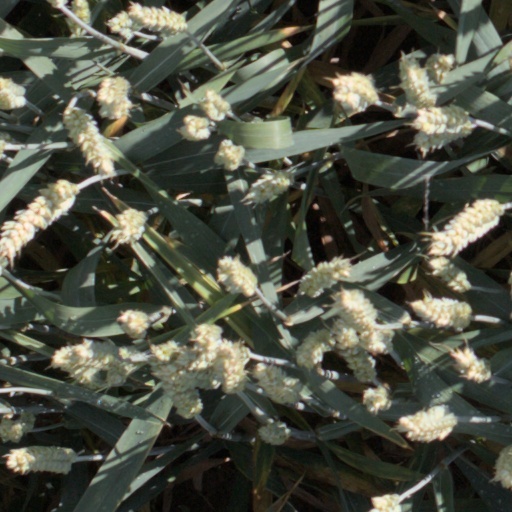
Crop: wheat